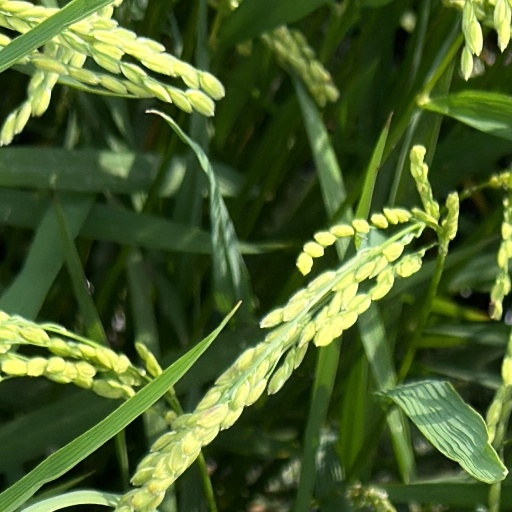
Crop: rice